Susedgrad-Stubica Seigniory

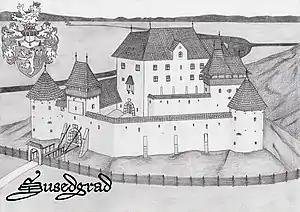
Reconstruction of Susedgrad Castle - the western centre of Susedgrad-Stubica Seigniory, with Sava and Krapina rivers visible behind.

Susedgrad-Stubica Seigniory was a medieval and early modern feudal estate on what is today Zagreb County, City of Zagreb and Krapina-Zagorje County.